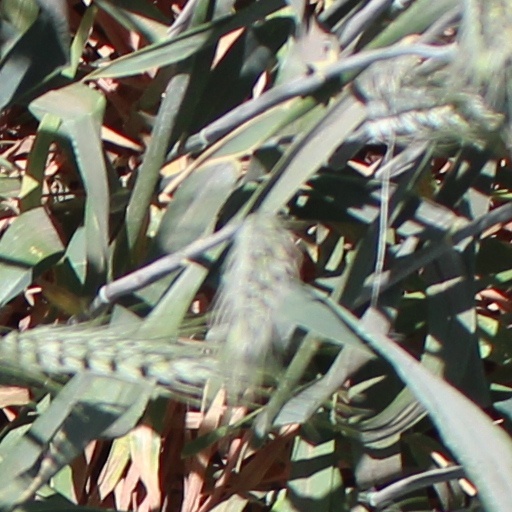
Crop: wheat